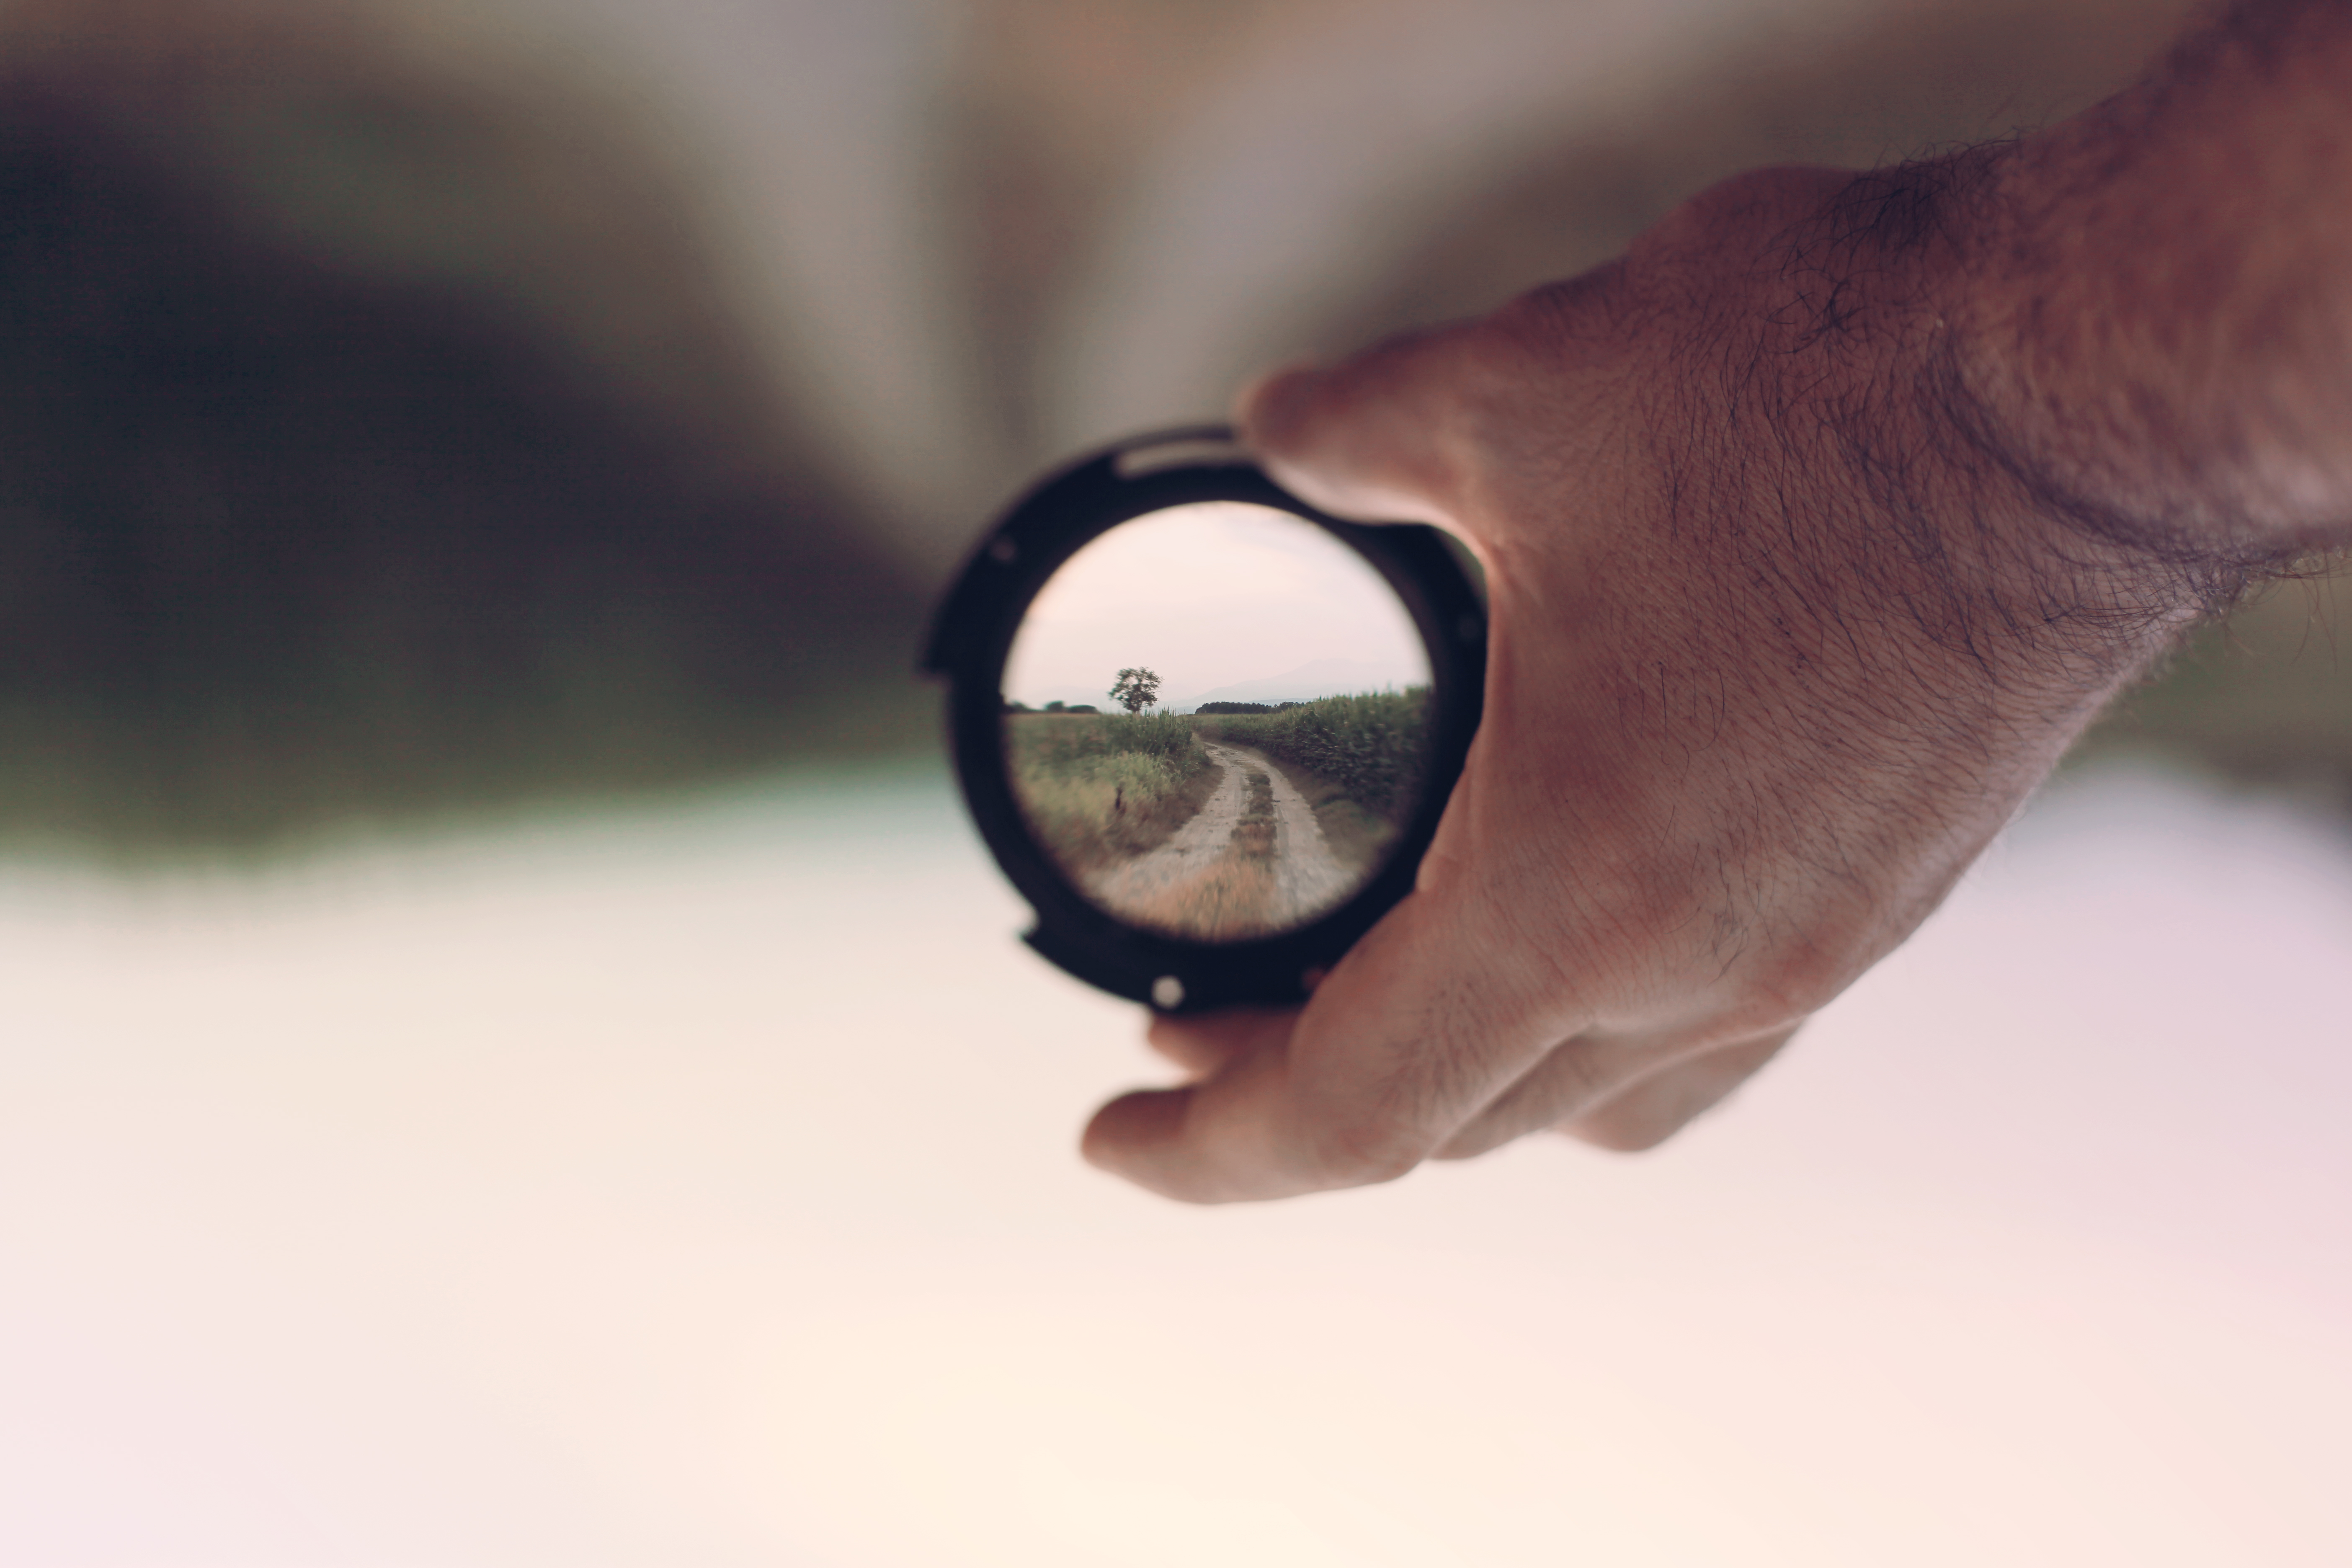
hand, nature, path, light, road, finger, lens, binocular, close up, human body, focus, sunglasses, eye, glasses, country lane, skin, zoom, organ, filter, macro photography, vision care